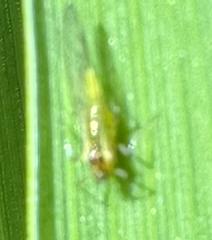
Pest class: cereal_grass_aphid